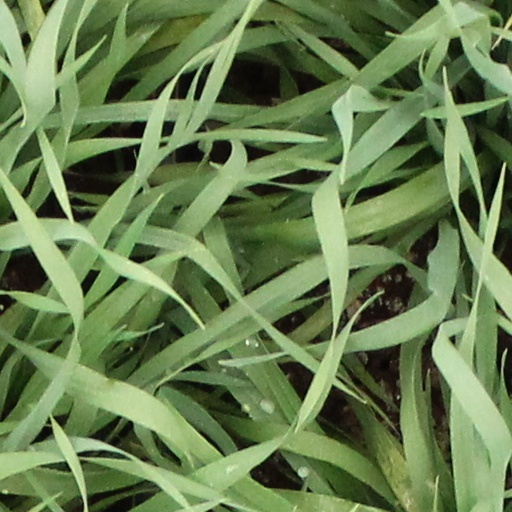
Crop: wheat